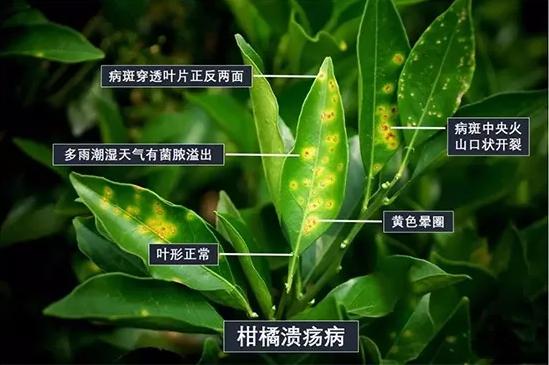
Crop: unknown
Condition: citrus_citrus_canker